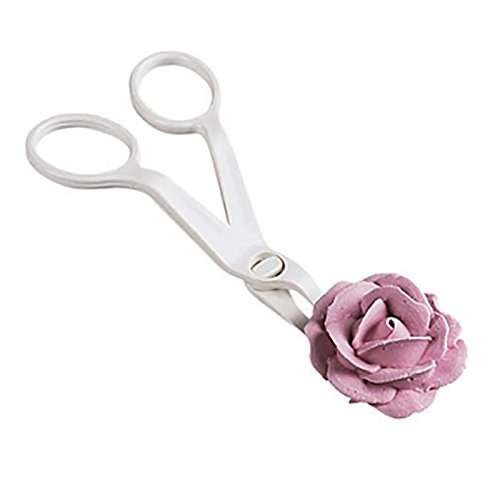
Item Name: Wilton 417-1199 Flower Lifter for Decoration
Bullet Point 1: Angled Design
Bullet Point 2: Detachable Blade
Bullet Point 3: 5.25 in long
Bullet Point 4: Ideal for any cake decorating
Bullet Point 5: Easy to use
Value: 1.0
Unit: Count

Price: 5.69